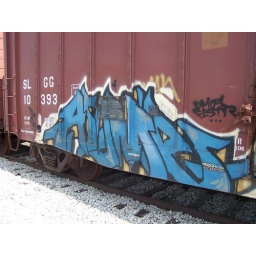
Some neat graffiti on a train car parked in Quincy, Ohio.